Dick Advocaat

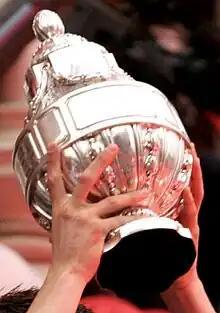
Advocaat won the KNVB Cup as a player with FC Den Haag

Advocaat was born in The Hague and was a defensive midfielder during his playing days. His career began as an 18-year-old with Hague club ADO Den Haag, and he made his professional debut with the club on 21 May 1967 in a 3–0 win against GVAV. He only featured for Den Haag once more that season, and that summer, the San Francisco Golden Gate Gales franchise imported the Den Haag team, which included Advocaat, to play for six weeks in the United Soccer Association as part of an effort to make the sport more popular in the United States. It was the following season that Advocaat won his only honour as a player, the KNVB Cup, in 1968. In the 1969–70 season, he became a regular in the side, making 29 appearances and scoring his first goal for the club. He made 33 appearances the season after that. From the 1971–72, the club merged with Holland Sport to become FC Den Haag. That season, his final one for the club, Advocaat made a further 66 appearances and scored 6 goals. In total, he made 147 appearances and scored 7 goals for the club.